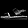
Label: Sandal